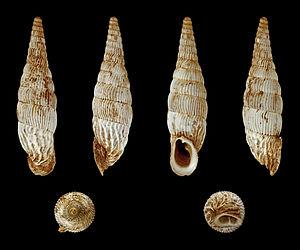
Albinaria corrugata leonisorum (Boettger, 1801)